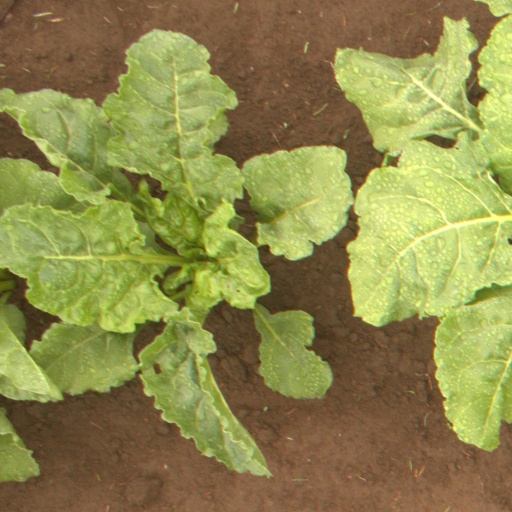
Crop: sugar beet